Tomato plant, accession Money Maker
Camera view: tilt-top (135 deg); turntable rotation: 330 degrees
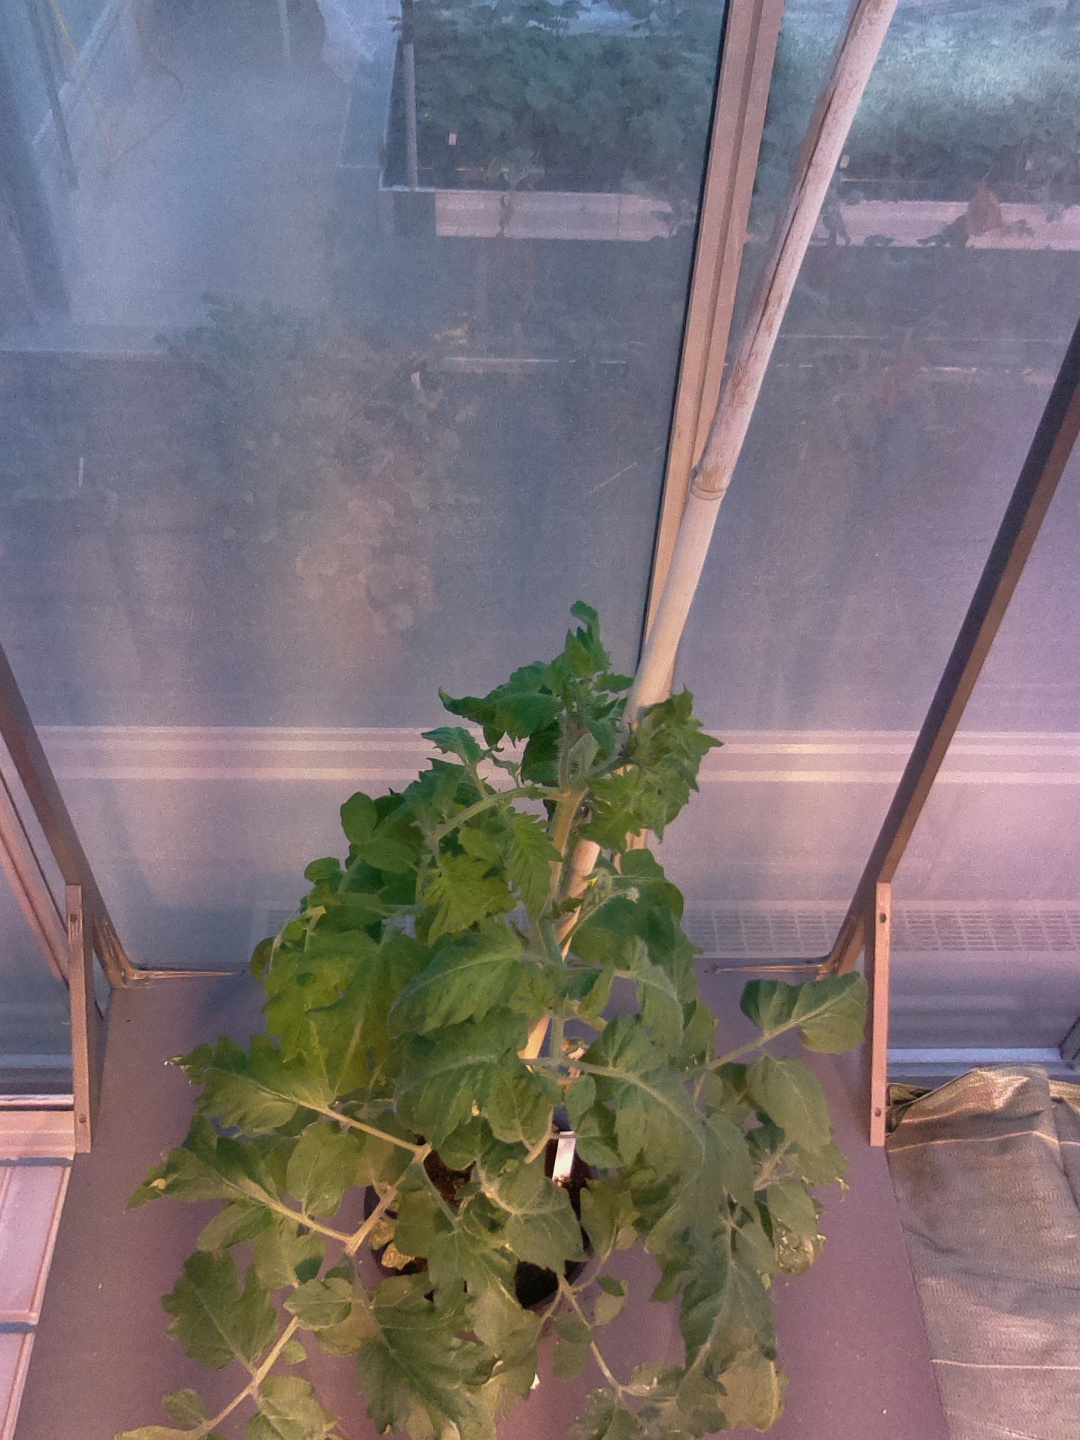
BBCH growth stage 60: First flowers open